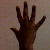
The image shows a hand gesture representing the number 5 in Indian Sign Language.